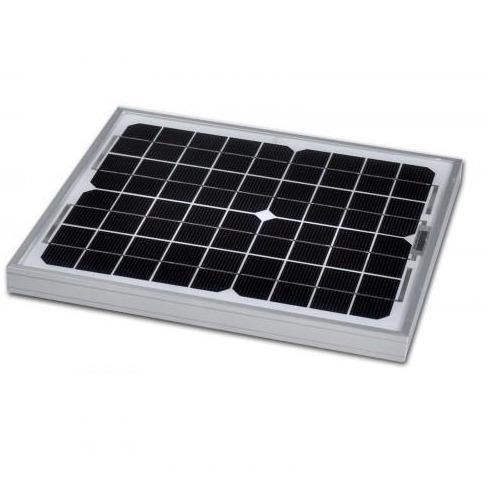
10W Mono Solar Panel FS
10W Mono Solar Panel – FS (FiveStar) 10W Mono Solar Panel by FiveStar (FS) is a compact, high-efficiency solar panel designed for small-scale off-grid power applications, including battery charging, LED lighting, security cameras, and portable power solutions. Built with monocrystalline solar cells, this panel ensures maximum energy conversion even in low-light conditions, making it perfect for outdoor, RV, camping, and emergency backup power needs. Its lightweight yet durable design features a weather-resistant aluminum frame and tempered glass for long-lasting performance in all conditions. Specifications: Brand: FiveStar (FS) Power Output: 10W Cell Type: Monocrystalline Efficiency: High-efficiency solar cells for optimal power conversion Voltage at Maximum Power (Vmp): 18V Current at Maximum Power (Imp): 0.55A Open Circuit Voltage (Voc): 22V Short Circuit Current (Isc): 0.60A Frame Material: Corrosion-resistant aluminum Glass Type: Tempered glass with anti-reflective coating Weather Resistance: IP65-rated waterproof junction box Dimensions: Approx. 340mm x 240mm x 17mm Weight: Approx. 1kg Connector Type: Bare wire ends for easy integration Mounting Type: Pre-drilled holes for universal mounting compatibility Lifespan: 25+ years with minimal power degradation Features: High-Efficiency Monocrystalline Solar Cells Compact & Lightweight Design Durable & Weatherproof Easy Integration Pre-Drilled Mounting Holes Long-Lasting Performance Versatile Applications This compact yet powerful solar panel is perfect for off-grid enthusiasts, DIY solar projects, and small-scale renewable energy solutions. Whether you need to trickle charge a battery, power a small device, or create a portable solar setup, the FiveStar 10W Mono Solar Panel is a reliable, efficient, and cost-effective energy solution. Power your world with the sun – Get your 10W FiveStar Solar Panel today!
Brand: Five Star
Category: Hardware > Power & Electrical Supplies > Solar Panels